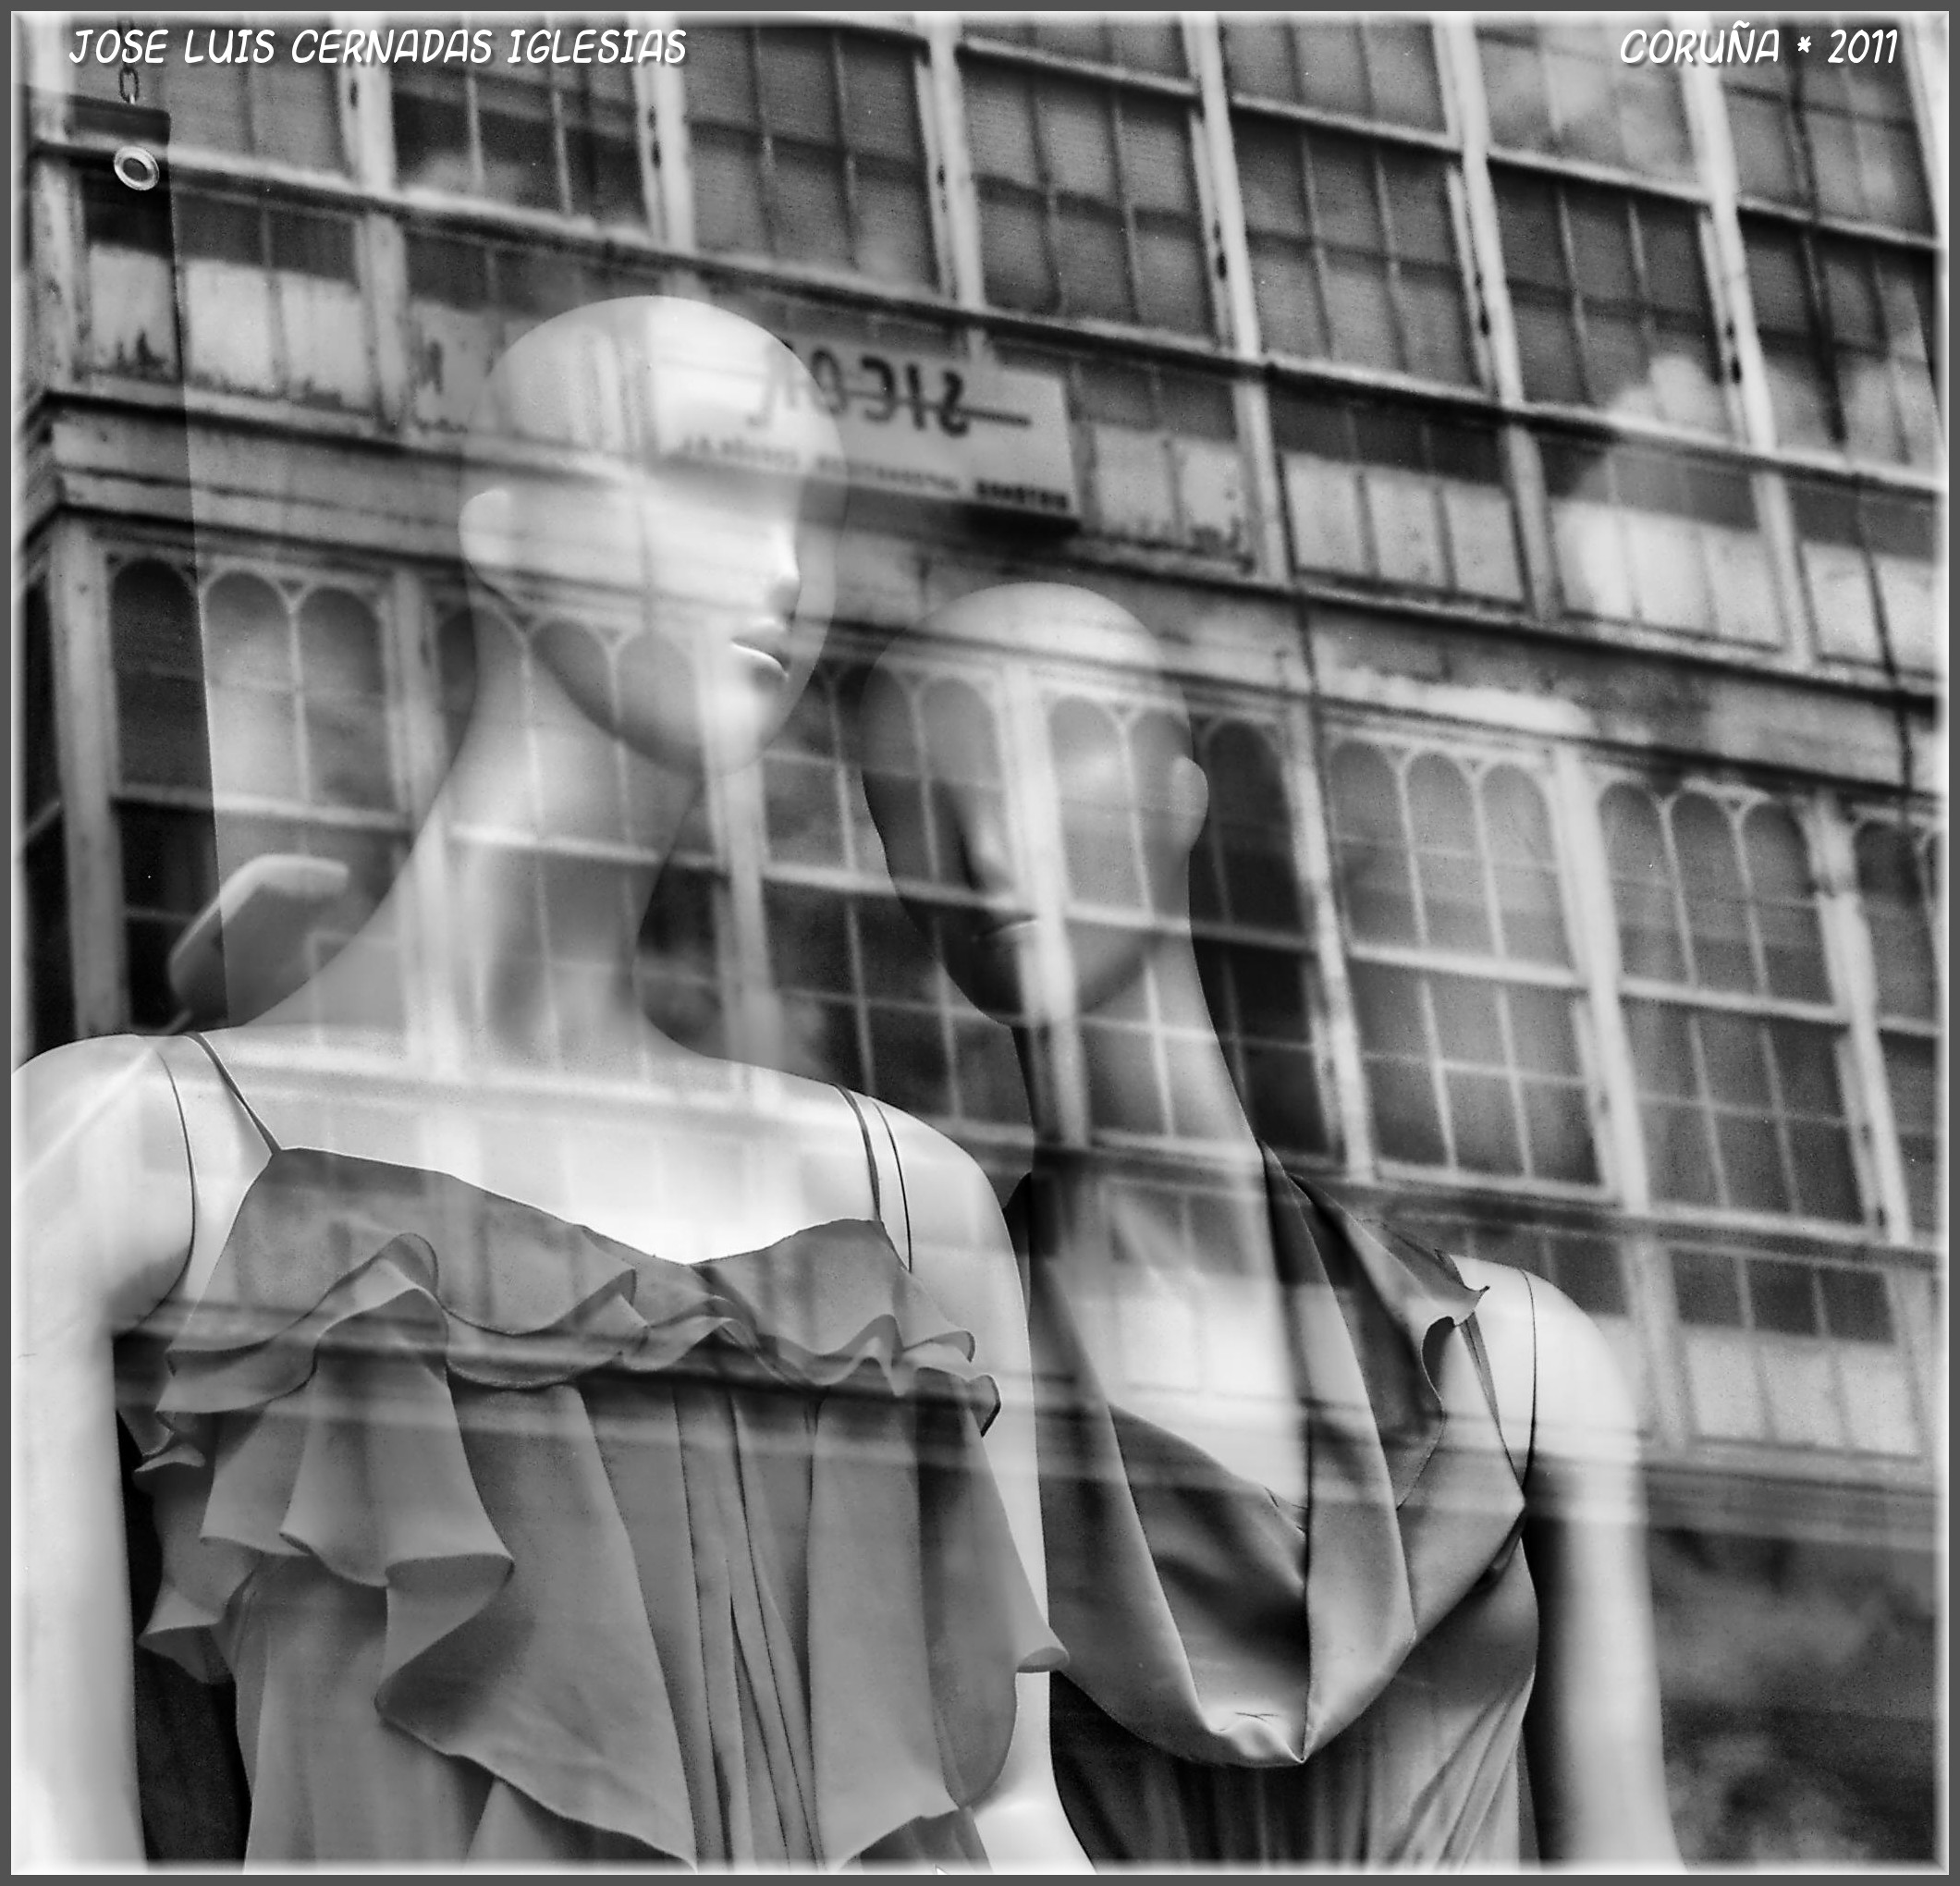
black and white, white, photography, europe, black, monochrome, bw, spain, photograph, snapshot, reflections, europa, galicia, blancoynegro, acorua, lacorua, image, shape, bn, espana, monocromo, blackwhitephotos, corua, galiza, cristal, brancoenegro, reflexos, escaparates, maniquis, refejos, monochrome photography